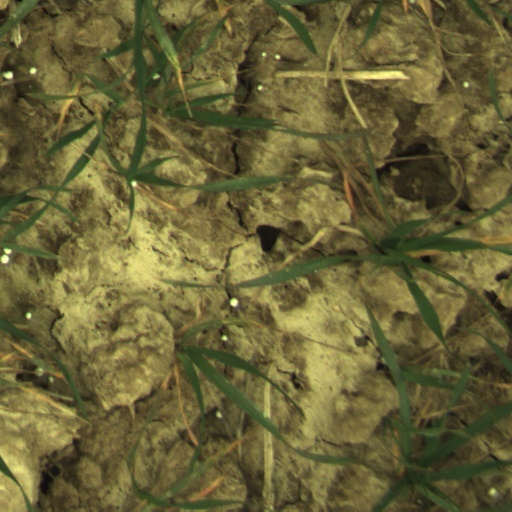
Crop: wheat